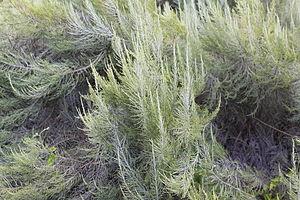
Le Renosterveld est l'une des principales phytocénoses de la région floristique du Cap, au sud-ouest et au sud-est de l'Afrique du Sud, appartenant au biome des forêts, terres boisées et broussailles méditerranéennes.